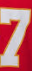
Number: 7